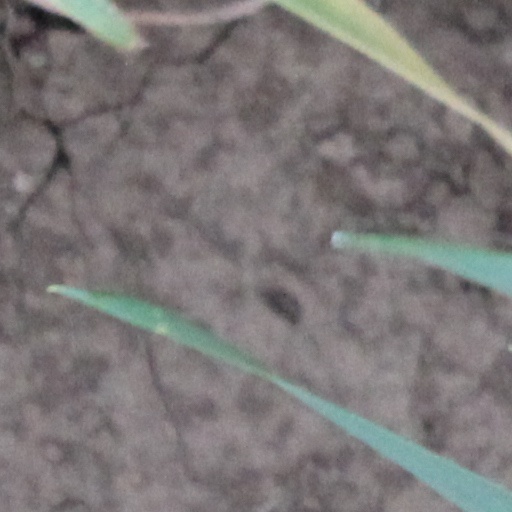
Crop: wheat